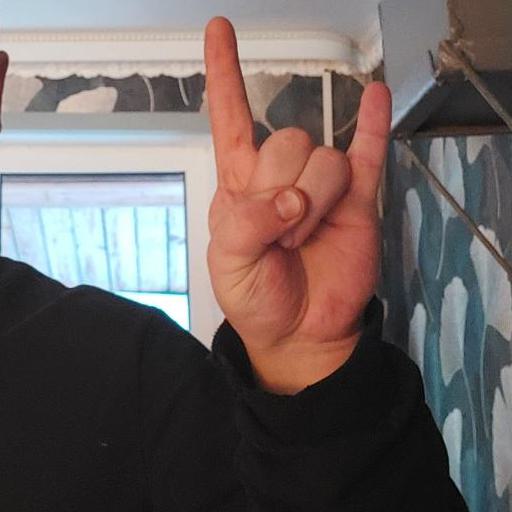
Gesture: rock